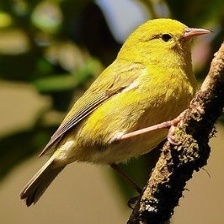
Species: ANIANIAU
Scientific name: MAGUMMA PARVA